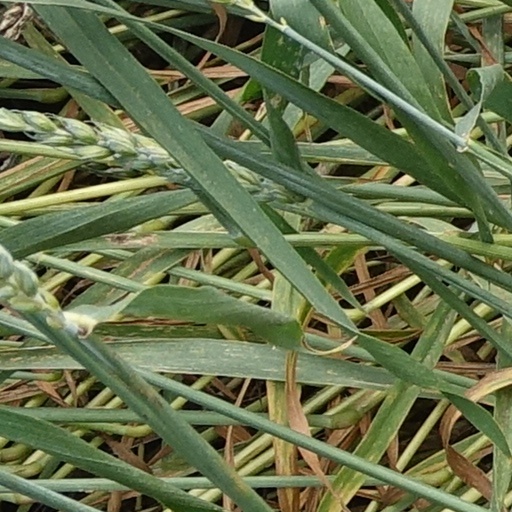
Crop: wheat